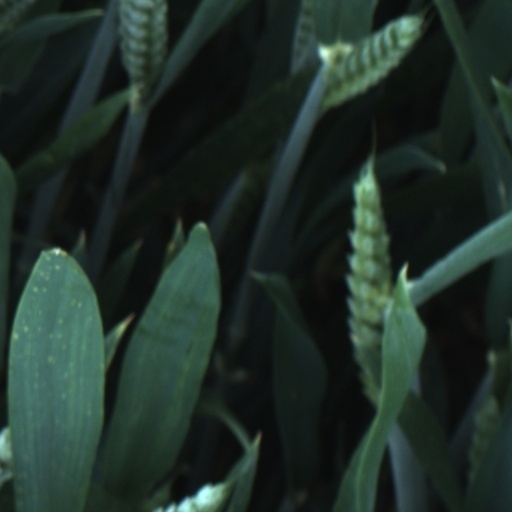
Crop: wheat